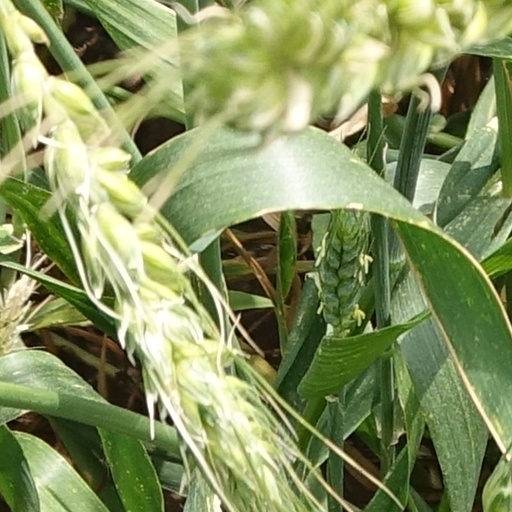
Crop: wheat